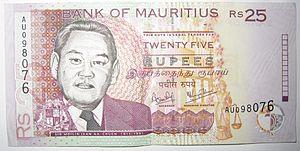
Billte Ile Maurice - 25 rupies de 2003 Sir Moilin Jean Ah-Chuen